Harry Power

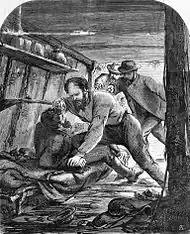
Capture of Power, 1870

Harry Power was assisted briefly by Ned Kelly, the young teenage son of poor Irish immigrants. The Kelly family sympathised with Power, and by May 1869 Ned Kelly had become his bushranging protégé.